Calligraphy Greenway

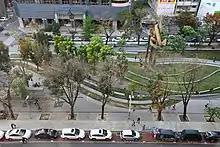
Aerial view of the Jingguo Greenway.

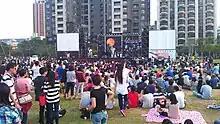
Civic Square during the 2012 Taichung Jazz Festival.

Jingguo Greenway begins on the south side of National Museum of Natural Science. The section between the museum and Provincial Highway 12 is an installation known as the "Evolutionary Pathway" (生命演化步道). The path begins with a water fountain on the museum side with water flowing along the greenway. Murals on the path depict various creatures present in Earth's evolutionary timeline.